Everybody's Golf (1997 video game)

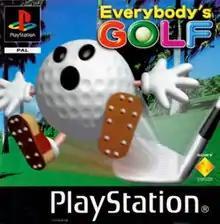
European cover art

Everybody's Golf, released in North America as Hot Shots Golf and in Japan as is a 1997 golf video game developed by Camelot Software Planning and published by Sony Computer Entertainment for the PlayStation. It is the first game in the "Everybody's Golf" series and the only one to be developed by Camelot, who would later develop the "Mario Golf" series for Nintendo; Clap Hanz would develop later installments starting with "Everybody's Golf 2".